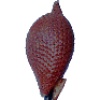
Label: Salak 1